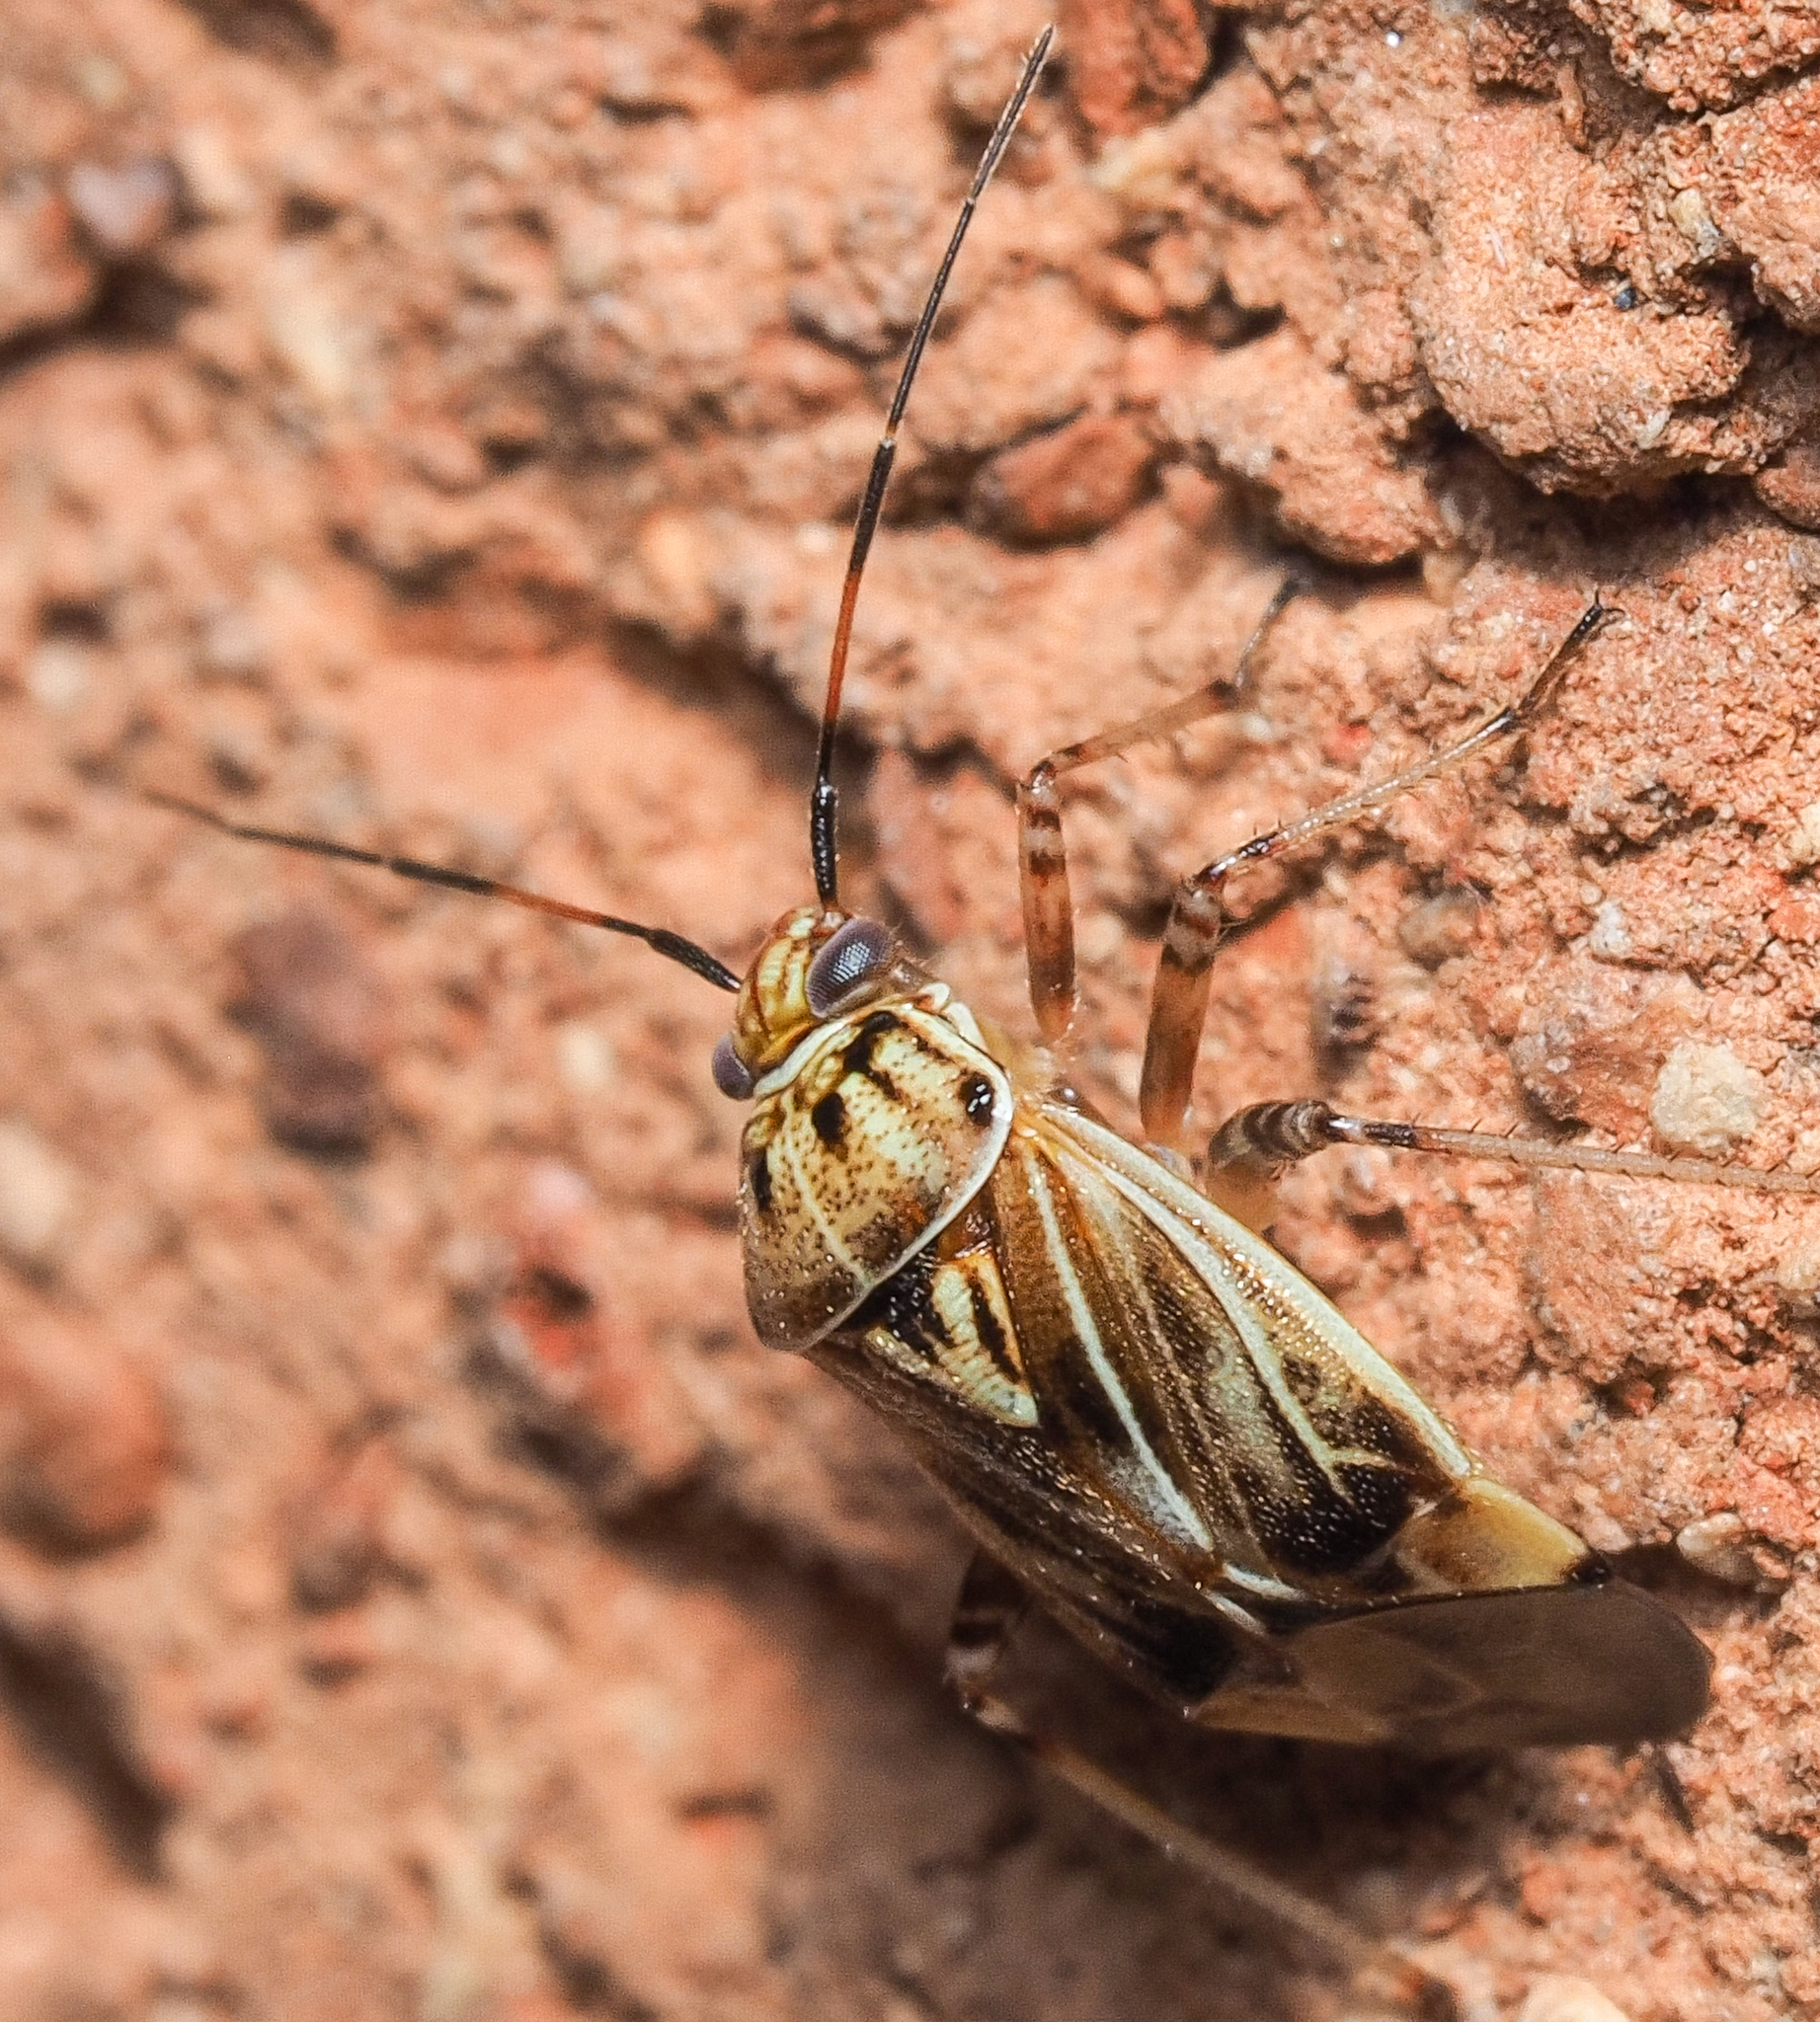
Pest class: lygus_bug